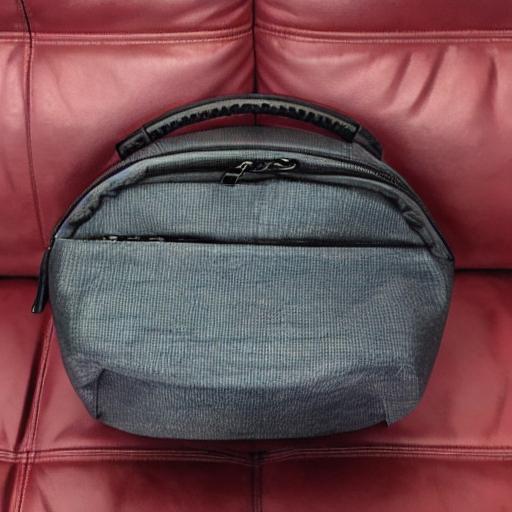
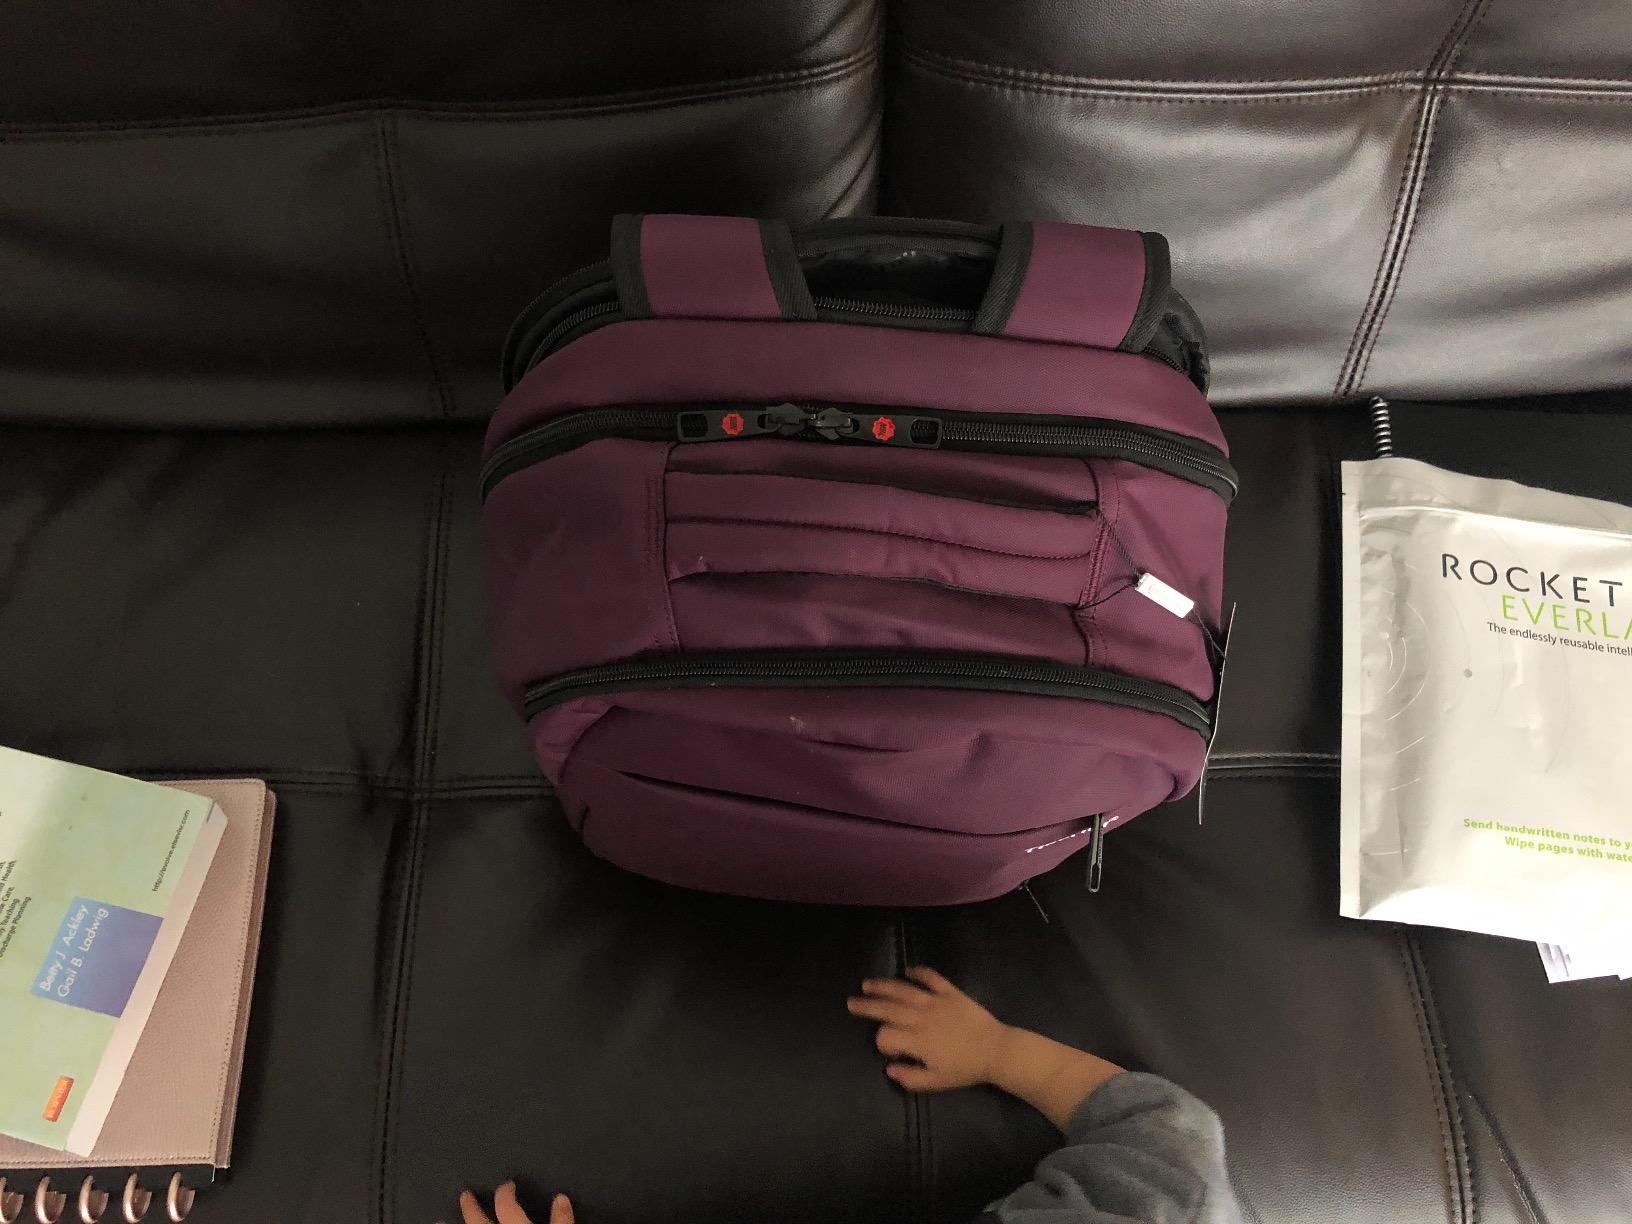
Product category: bag
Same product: no